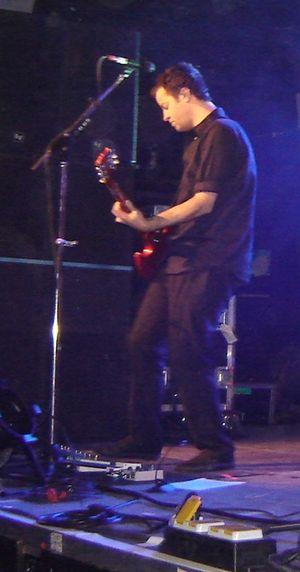
Tom Linton, né le 8 août 1975 à Mesa, Mesa, est le guitariste du groupe Jimmy Eat World. Il fait également les chœurs.